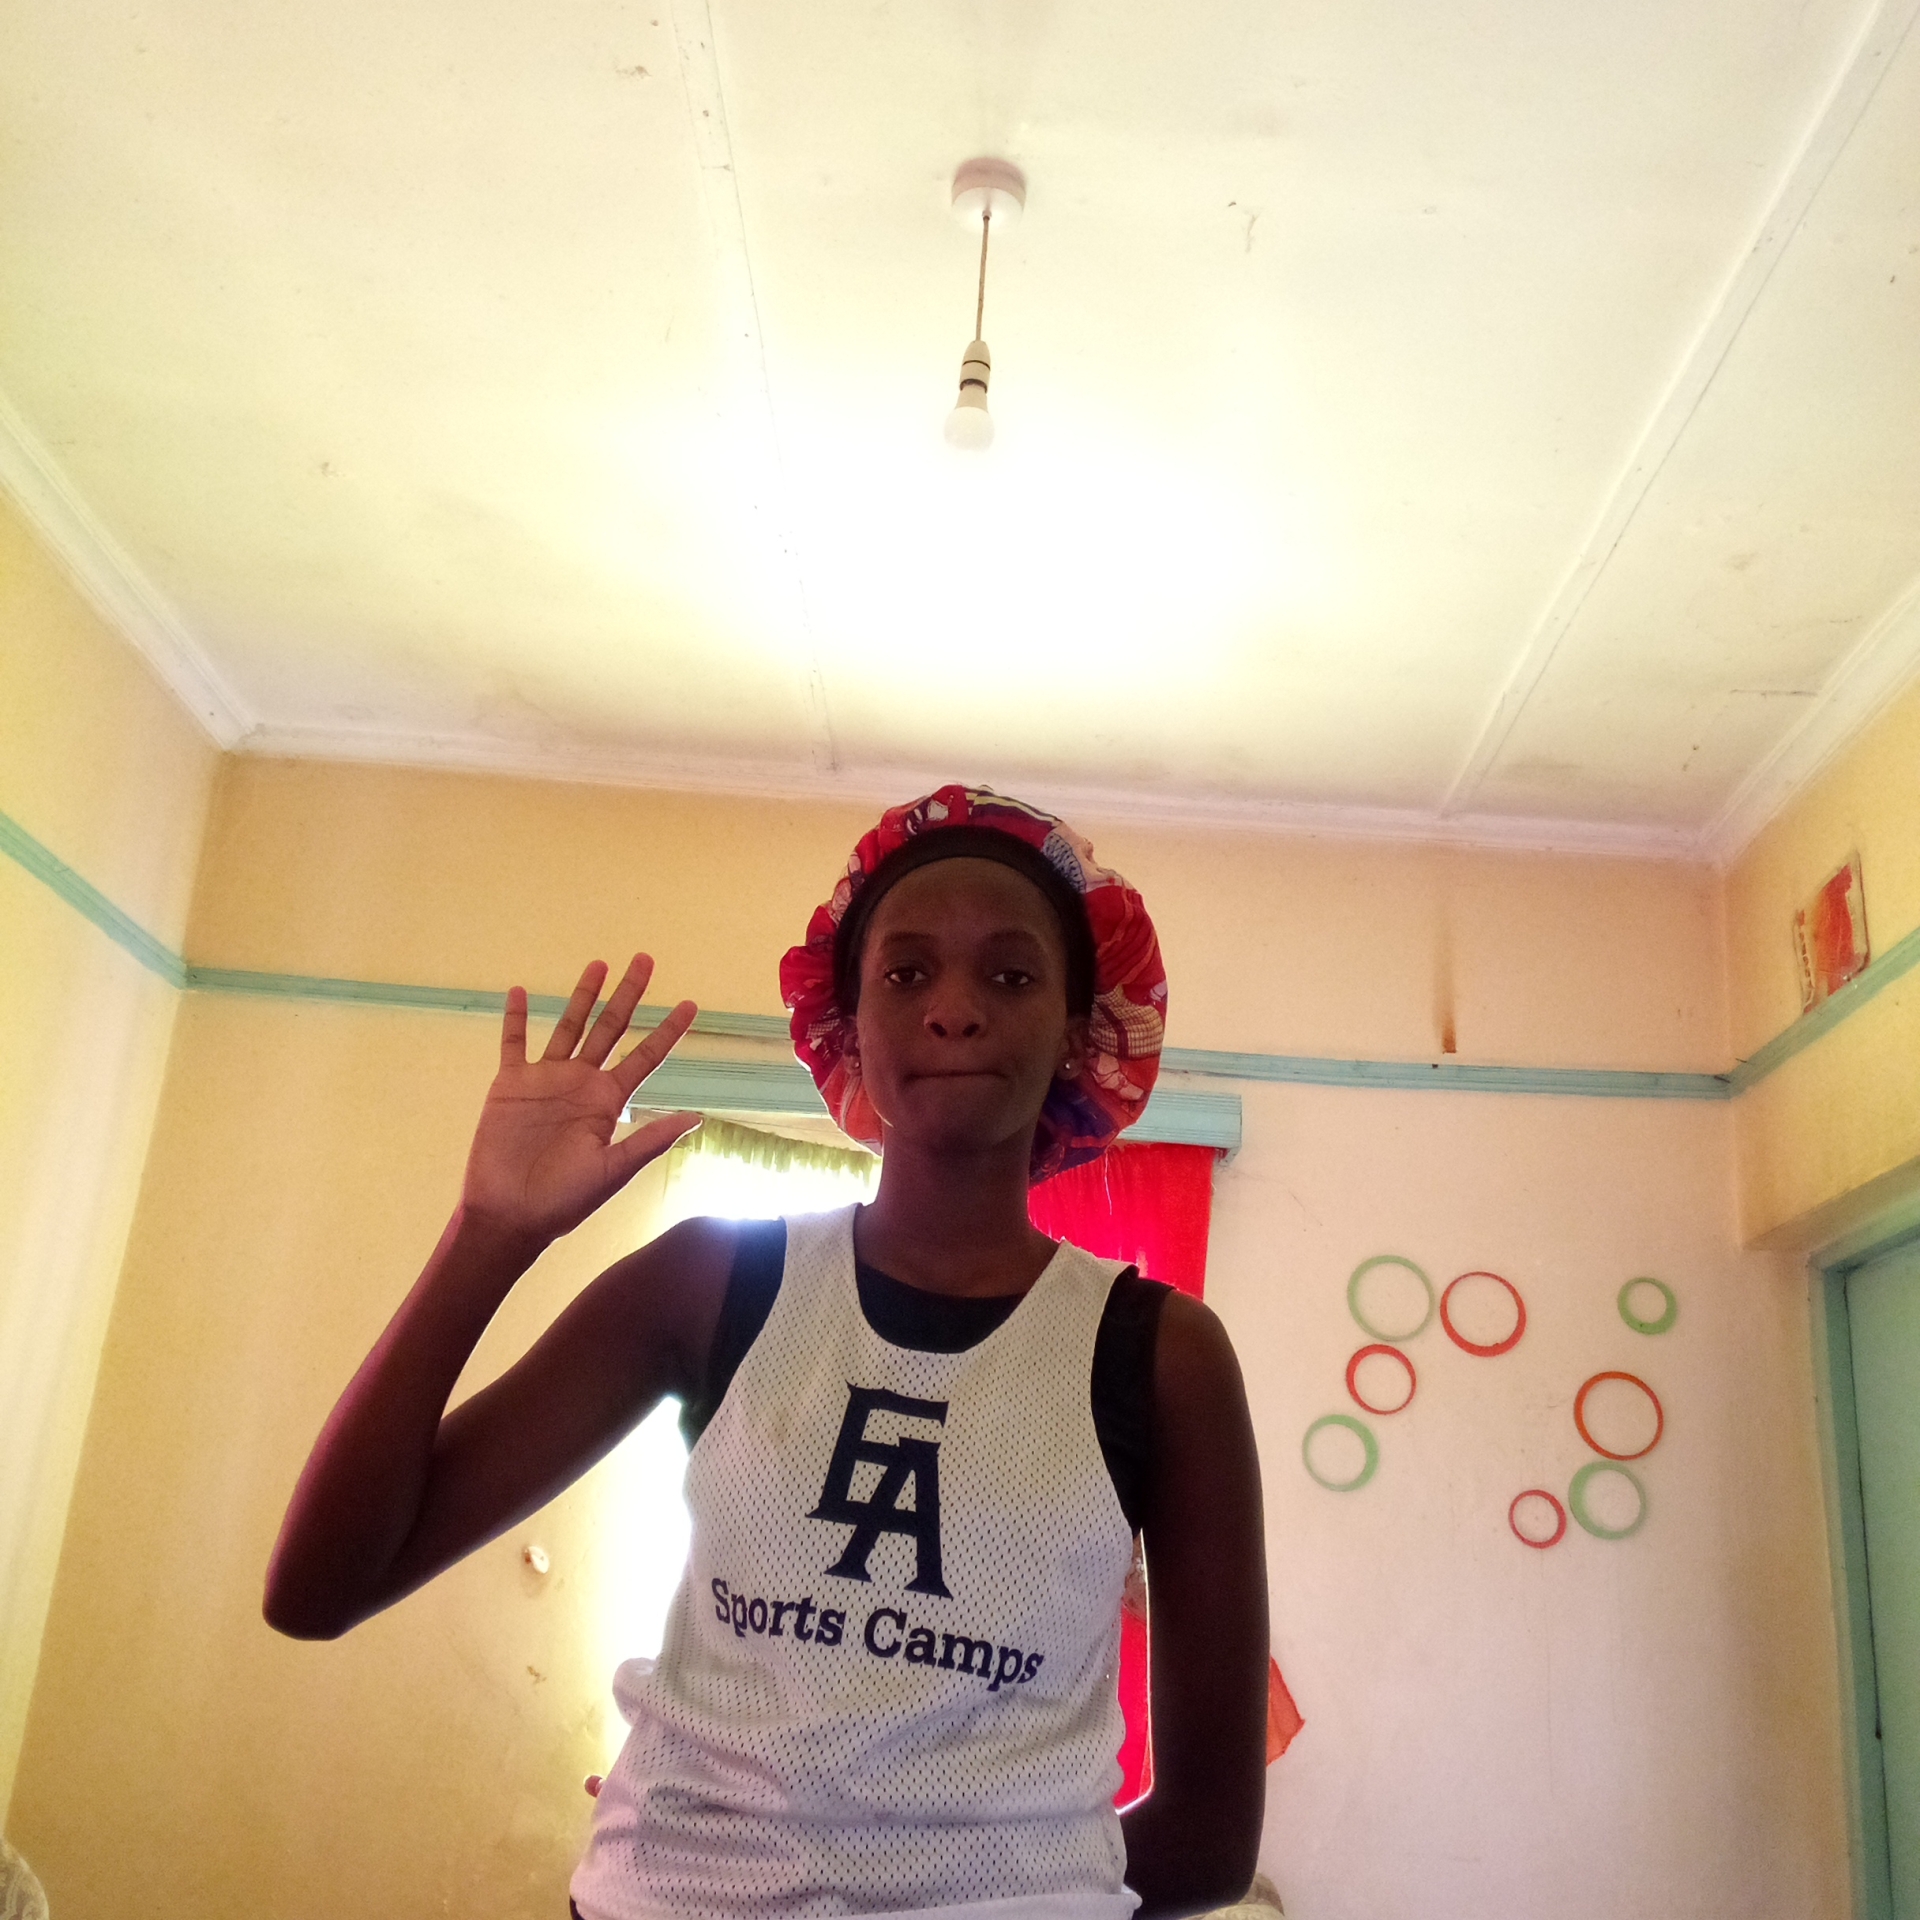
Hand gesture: palm